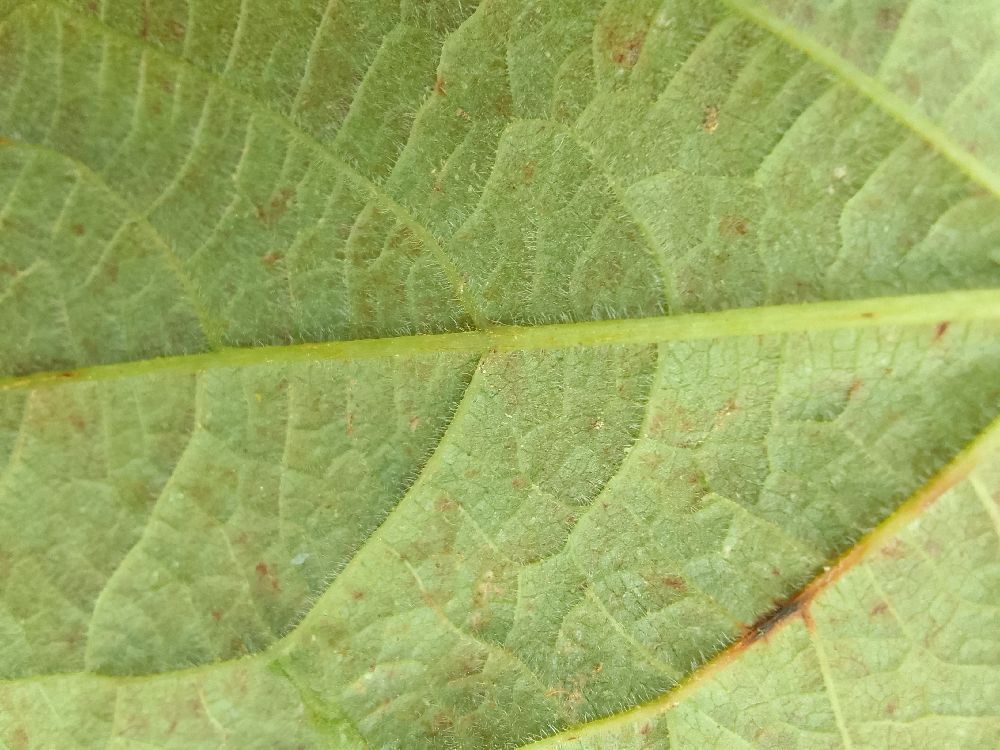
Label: anthracnose